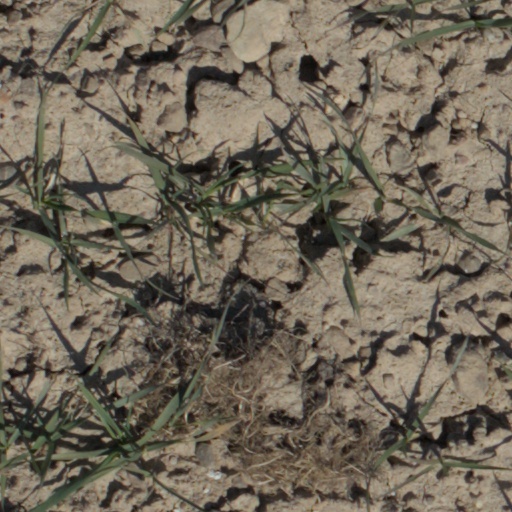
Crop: wheat